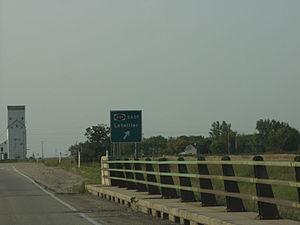
Letellier est une petite communauté francophone dans la municipalité rurale de Montcalm, au Manitoba. Elle est situé à la jonction de l' autoroute 75 et de la route provinciale 201, à environ 15 kilomètres au nord de la frontière canado-américaine.